Jan Cvitkovič

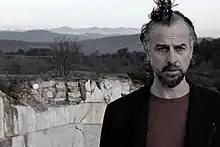

Jan Cvitkovič (born 1966) is a Slovenian film director, screenwriter and actor.